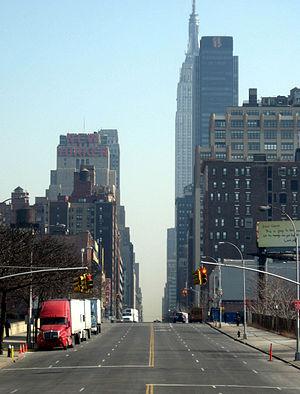
La 34ᵉ Rue est l'un des principaux axes de circulation de l'arrondissement de Manhattan, à New York. Elle relie le Lincoln Tunnel qui traverse l'Hudson en direction du New Jersey à l'est et le Queens-Midtown Tunnel qui relie Midtown au Queens à l'ouest. La rue est principalement connue pour l'Empire State Building et le magasin Macy's.